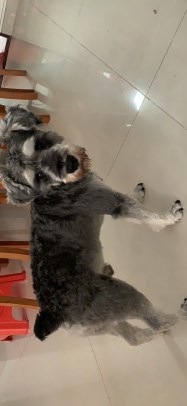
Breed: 2342-n000102-miniature_schnauzer